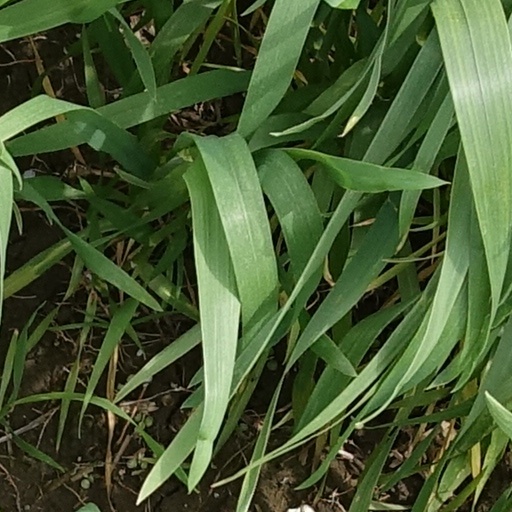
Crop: wheat